Karen Chen

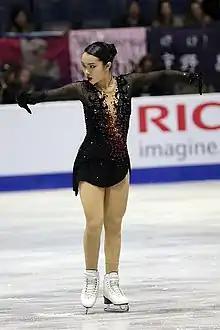
Chen at the 2017 Skate Canada International

Karen Chen (born August 16, 1999) is an American figure skater. She is a 2022 Olympic Games team event gold medalist, two-time CS U.S. Classic bronze medalist (2016, 2017), the 2015 CS Golden Spin of Zagreb bronze medalist, the 2017 U.S. national champion, 2022 U.S. national silver medalist, and a three-time U.S. national bronze medalist (2015, 2018, 2021). She graduated from Cornell University in 2025.